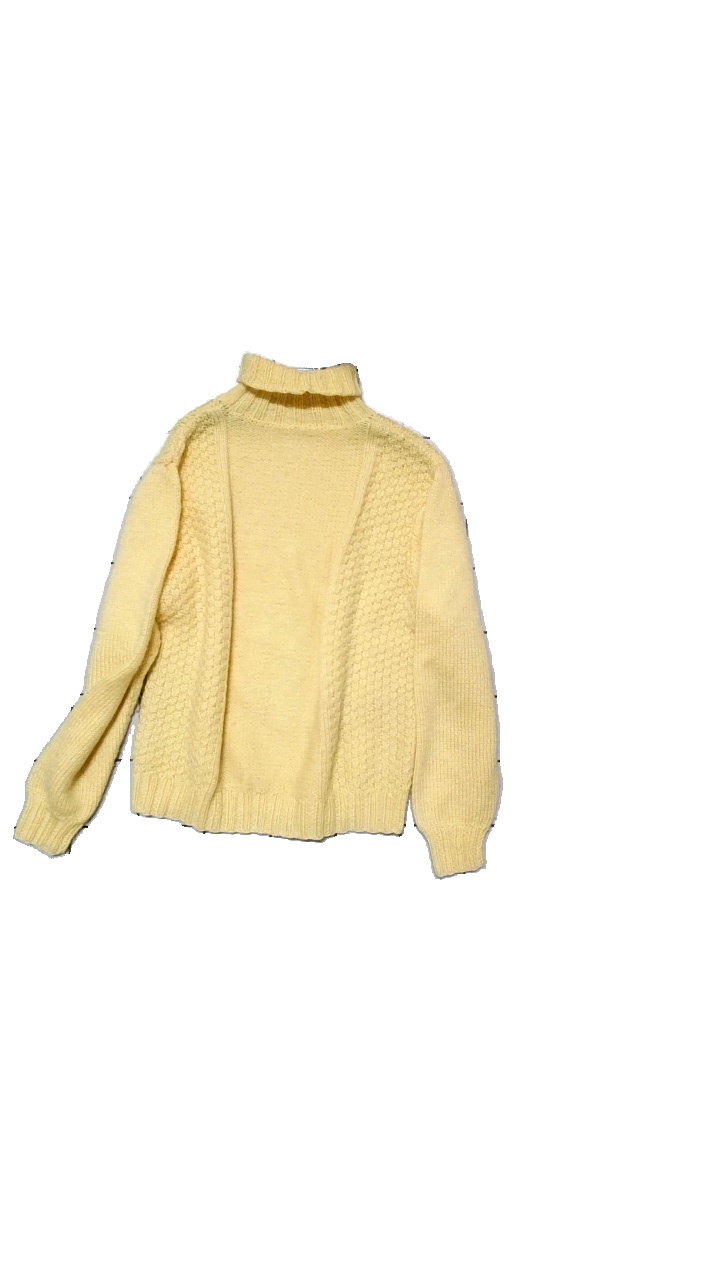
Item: Sweater (Unisex)
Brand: Missing
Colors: Yellow
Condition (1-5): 4
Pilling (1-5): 4
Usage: Reuse
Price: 50-100